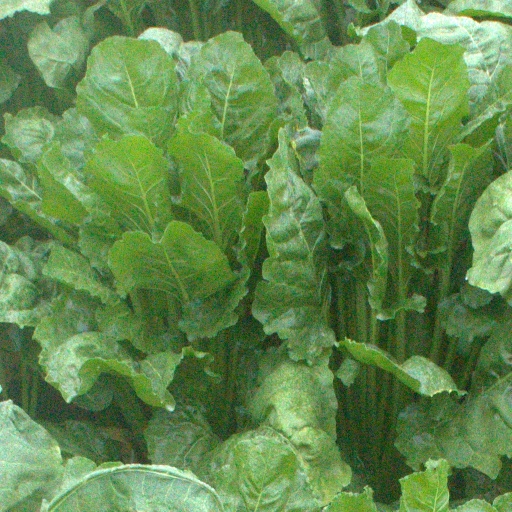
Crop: sugar beet